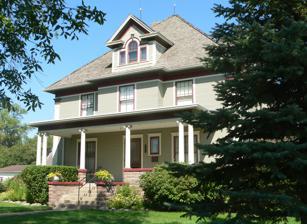
Building: Thomas Nichols Putnam House
Country: United States of America
Year built: 1907
Historic house in North Dakota, United States United States historic place Thomas Nichols Putnam House U.S. National Register of Historic Places Show map of North Dakota Show map of the United States Location 533 Main St., Carrington, North Dakota Coordinates 47°26′59″N 99°07′10″W / 47.449831°N 99.119336°W / 47.449831; -99.119336 Built 1907 Built by Putnam, Thomas Nichols Architectural style American Foursquare, Classical Revival, Other NRHP reference No. 92001604 Added to NRHP November 24, 1992 The Thomas Nichols Putnam House on Main St. in Carrington, North Dakota , United States, is an American Foursquare house with Classical Revival architecture elements that was built in 1907.  It was listed on the National Register of Historic Places in 1992. The home was the former residence of Thomas Nichols Putnam  (1855–1931) and his wife  Clara Belle Rood Putnam (1861-1937).  Thomas Nichols Putnam was an early settler of Carrington and the  area's pioneer lumber man. He influenced the community's development through his lumberyard business and in many other ways. He served in the North Dakota State House of Representatives from 1910 to 1912  and the North Dakota State Senate from 1914 to 1930 . References